History of Mongolia

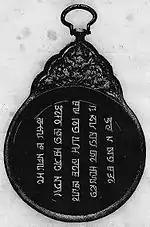
Official pass with 'Phags-pa script

Ogedei Khan completed the conquest of the Jin dynasty in 1231–1234. He sent princes headed by Batu, son of Zuchi, to the west, and they conquered 14 principalities of Rus in 1236–1240, invaded the principalities of Poland, the Kingdom of Hungary, Moravia (then part of the Holy Roman Empire), and the area of Moldavia in 1241–1242 and approached the Adriatic sea.